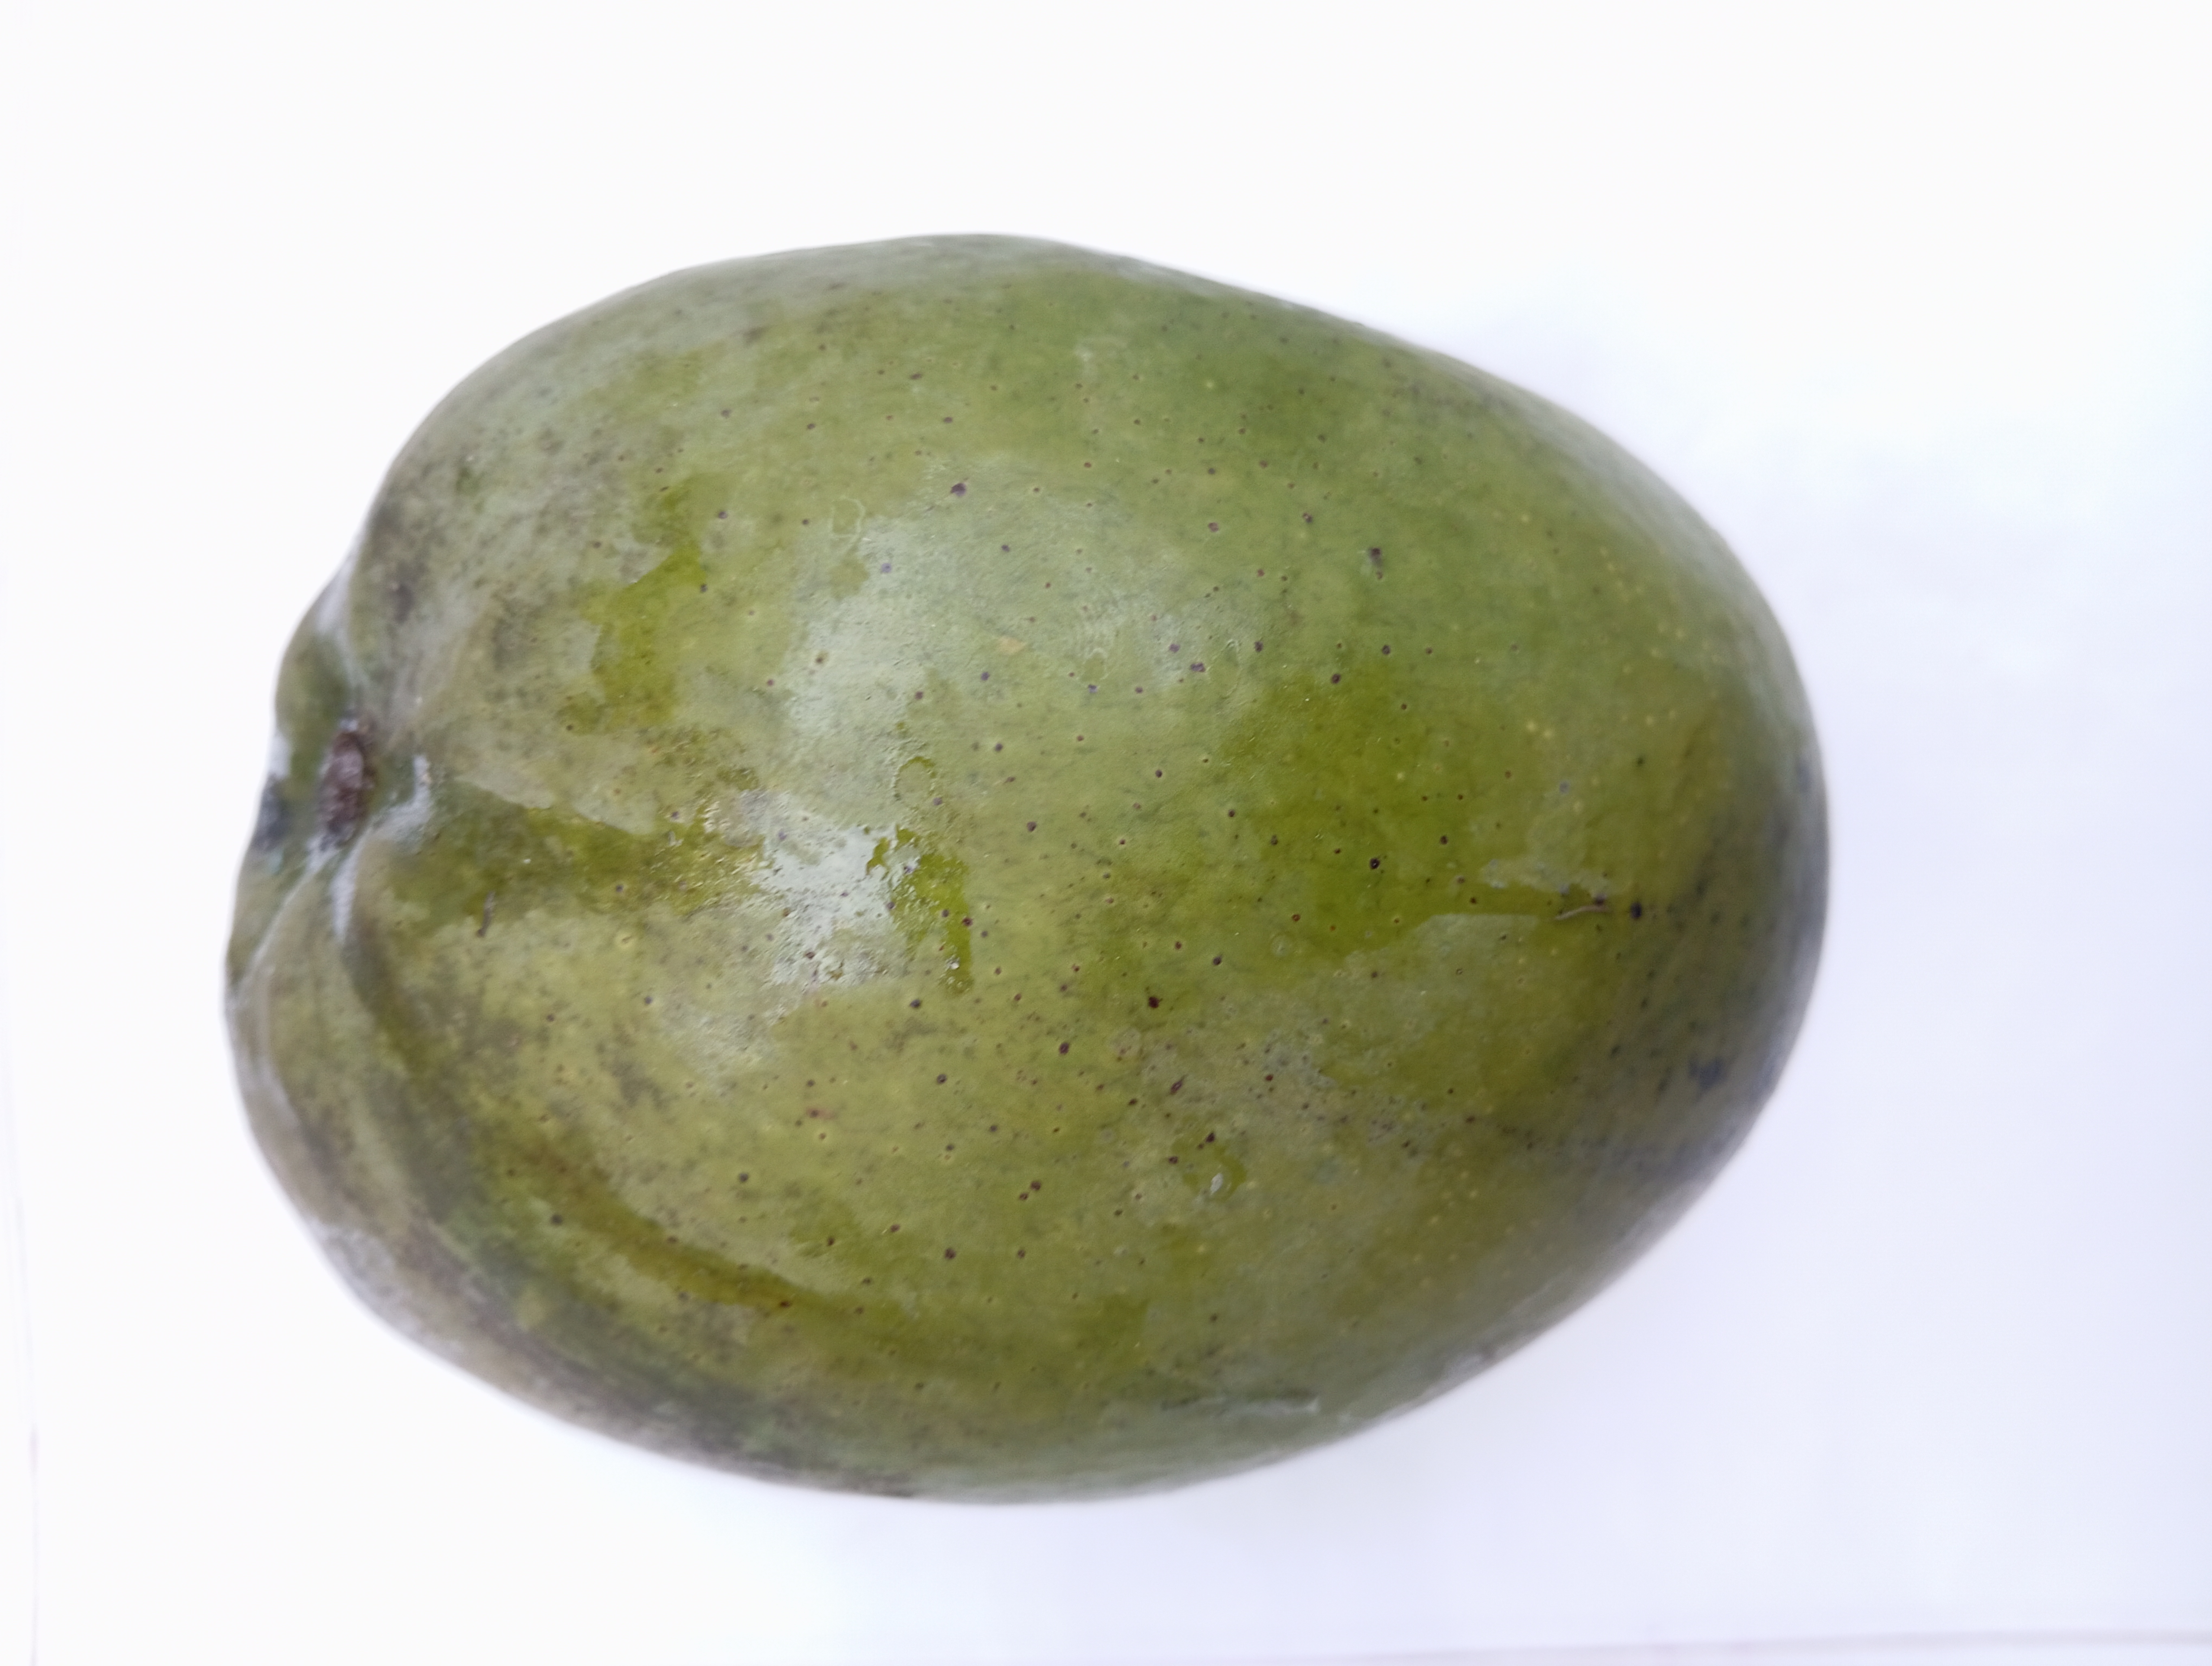
Mango variety: Bari 4